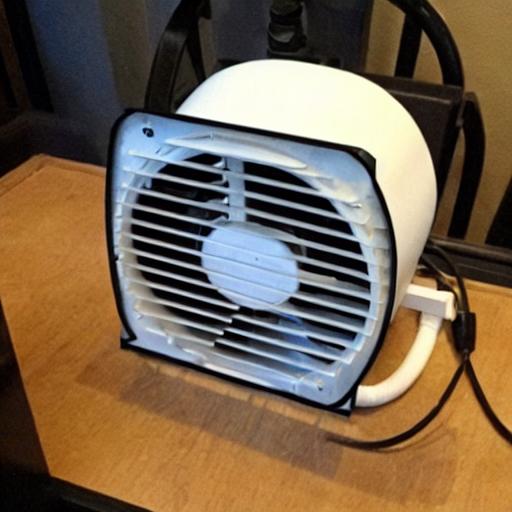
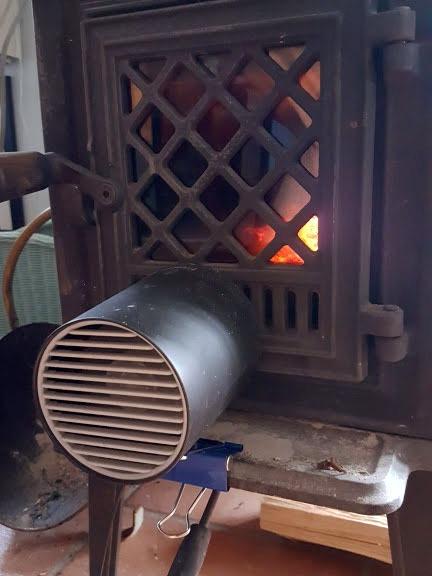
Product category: fan
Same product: no